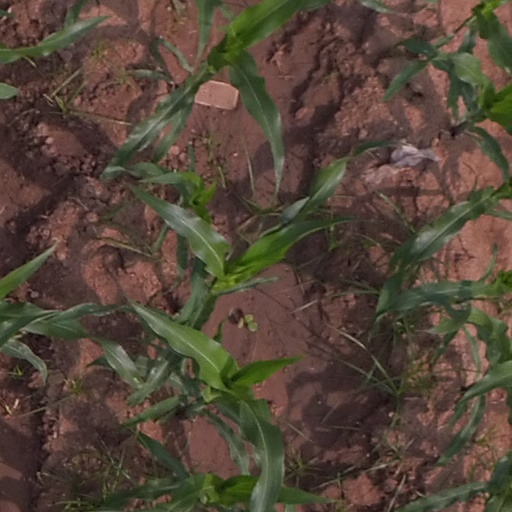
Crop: maize; corn